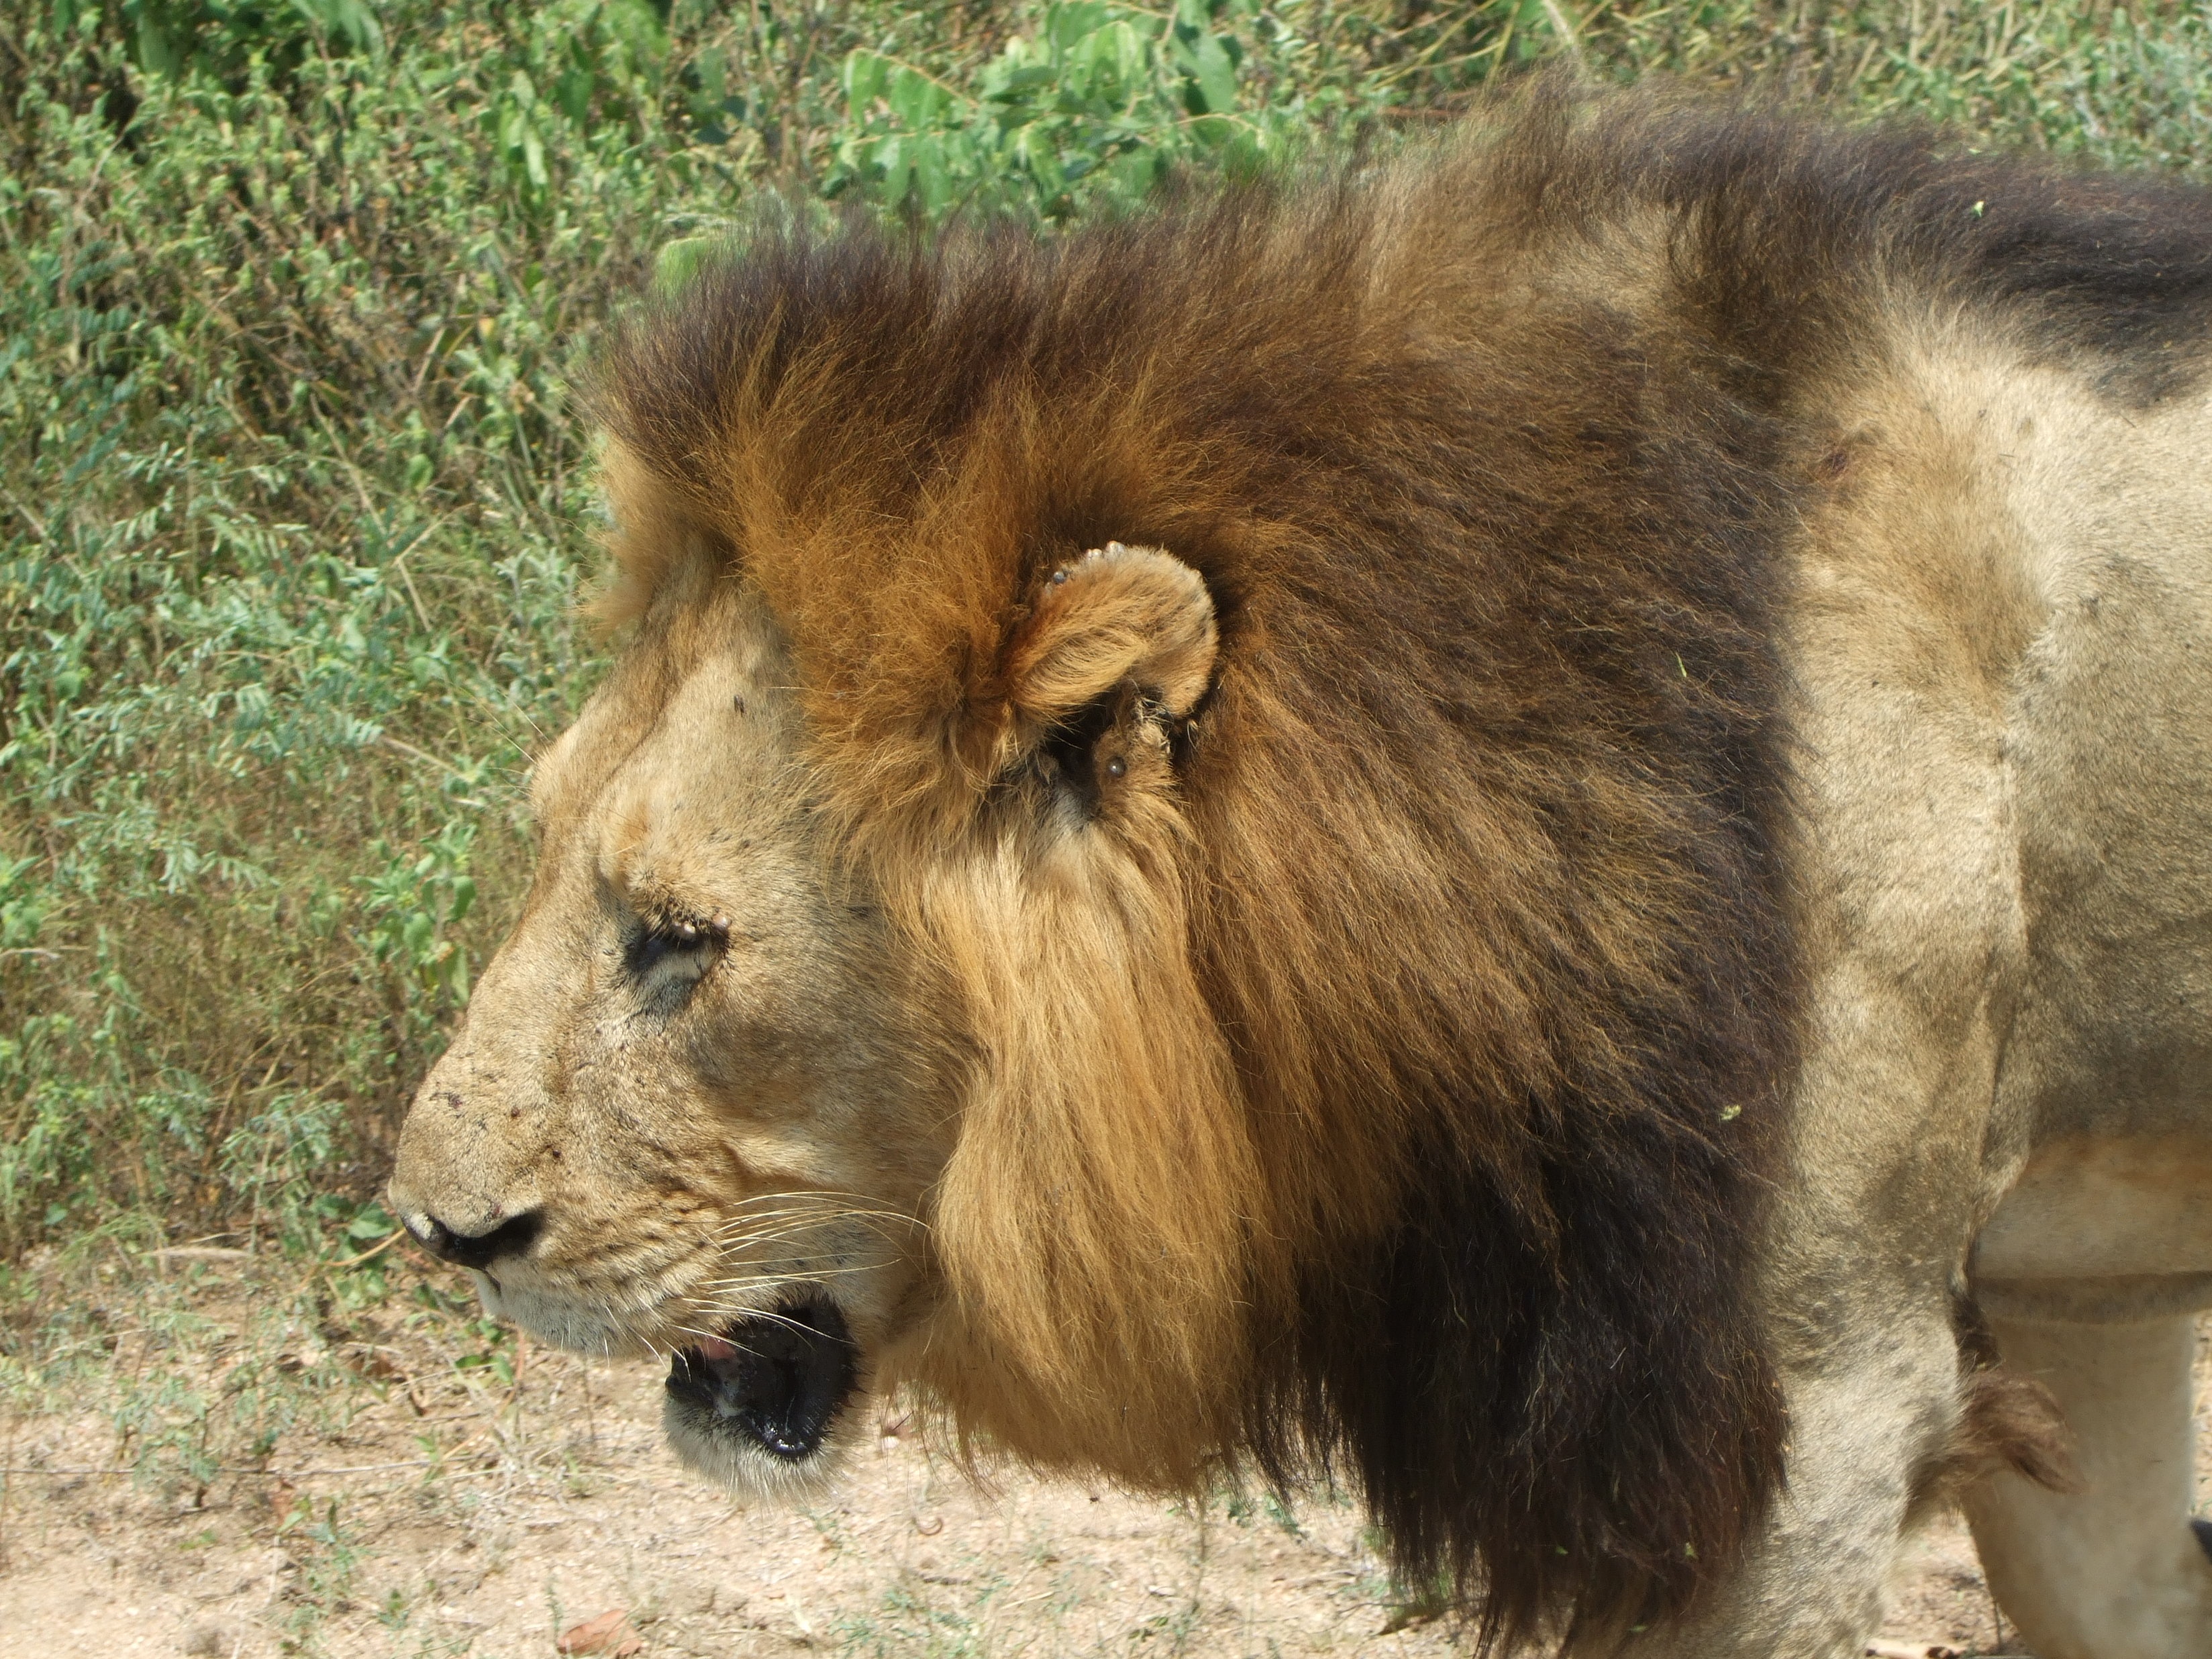
adventure, animal, wildlife, zoo, mammal, mane, predator, fauna, savanna, lion, safari, south africa, king of the jungle, big cats, cat like mammal, dog breed group, masai lion